Meherban Karim

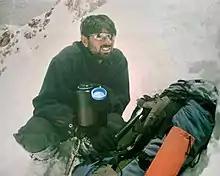
Meherban Karim at K-2 in 2007

Meherban Karim (21 January 1979 – 2 August 2008) was a Pakistani mountaineer. He died, along with 10 other mountaineers, in the 2008 K2 disaster, following an avalanche in what was to be one of the deadliest accidents in the history of K2 mountaineering. He summited several eight-thousanders: K2, Nanga Parbat, and Gasherbrum II (without oxygen). In the mountaineering community, he was known as "Karim The Dream" and "Karim Meherban".